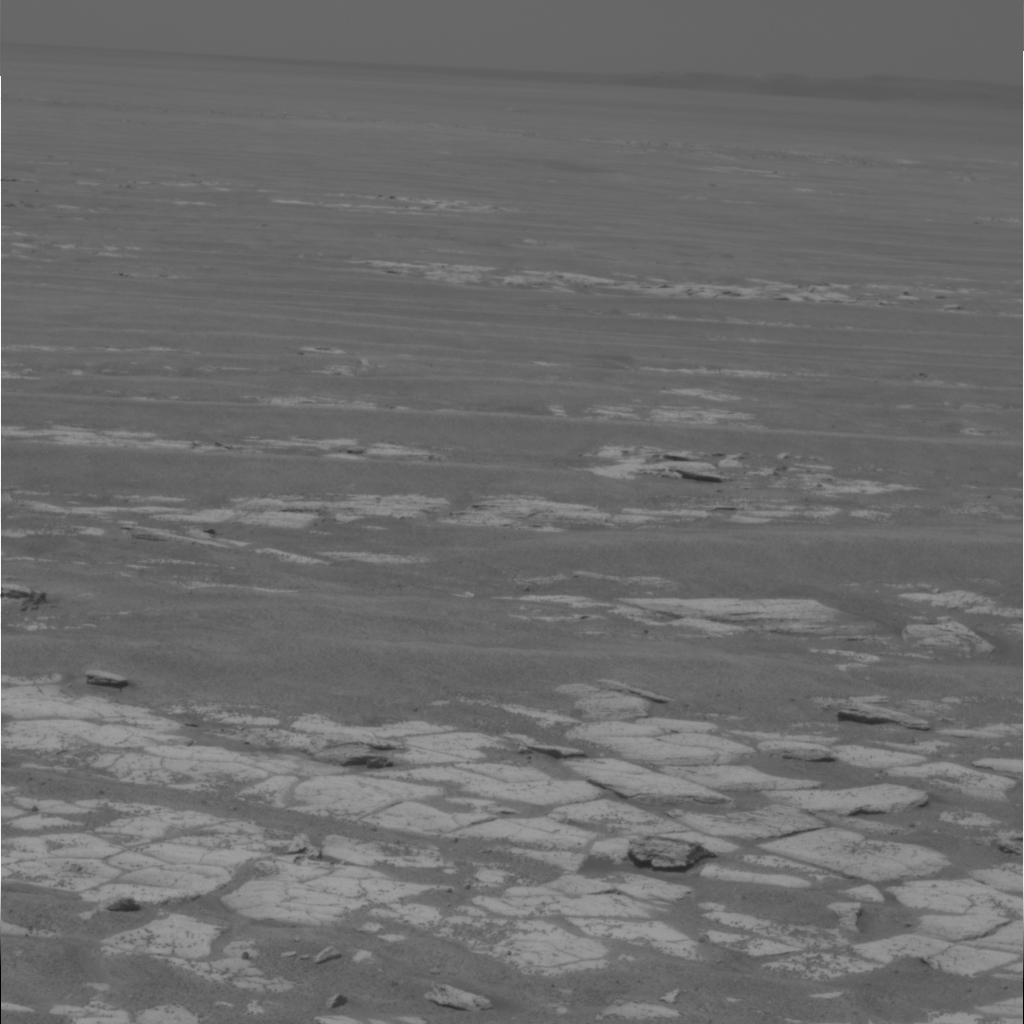
Surface features visible: Rock Outcrops, Float Rocks, Dunes/Ripples, Soil, Distant Vista, Sky